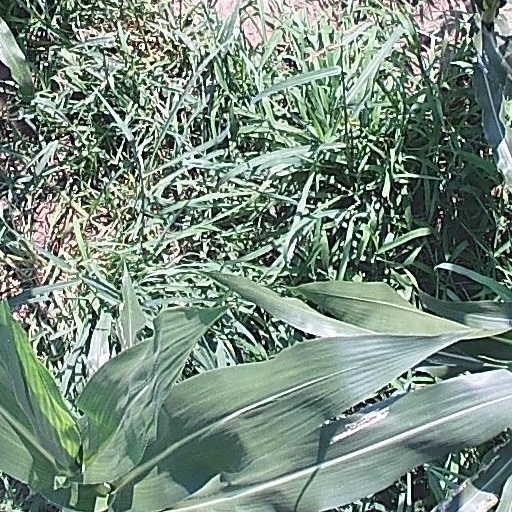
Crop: maize; corn